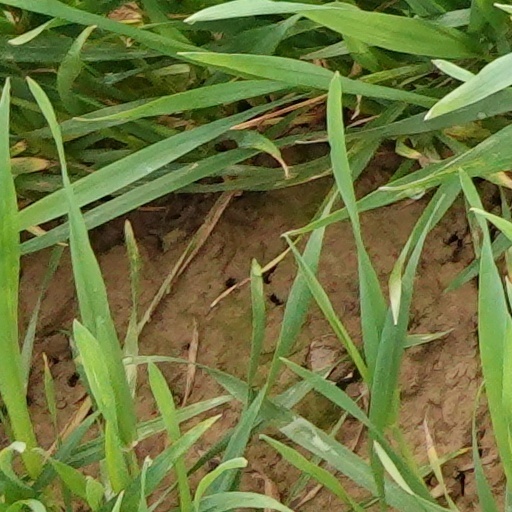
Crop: wheat